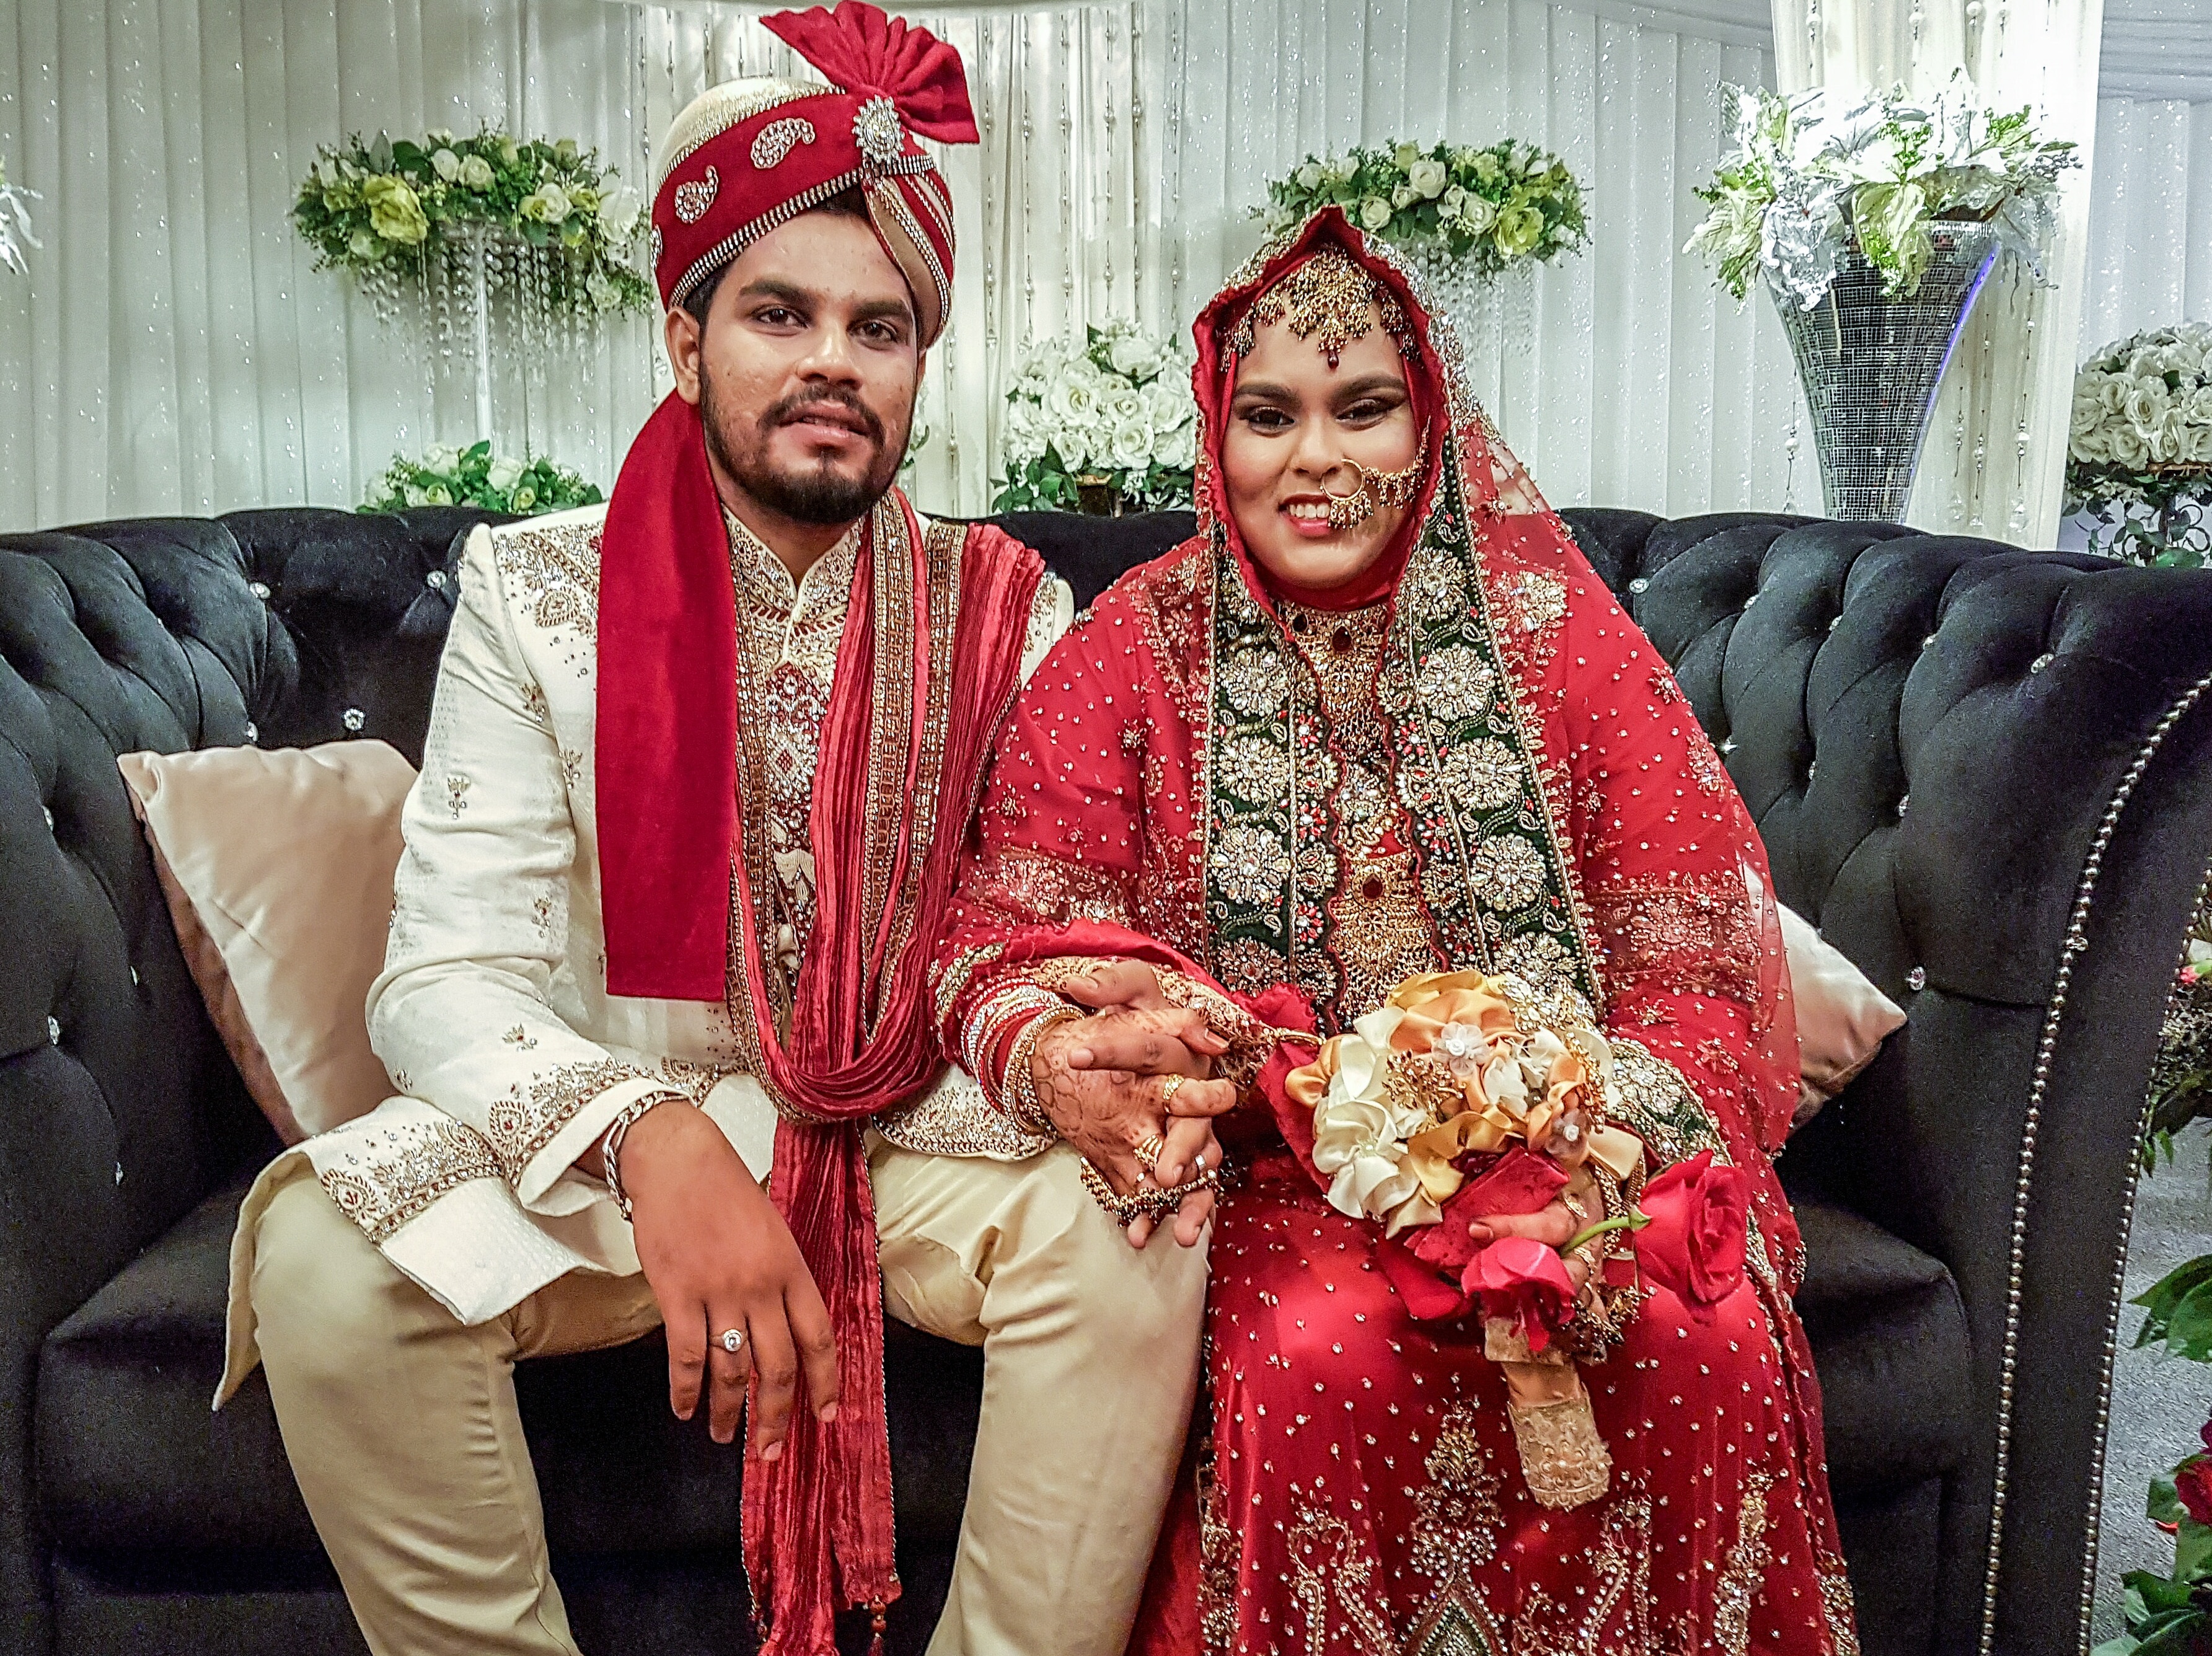
people, portrait, colourful, couple, clothing, wedding, bride, groom, marriage, just married, ceremony, tradition, traditions, indians, wedding reception